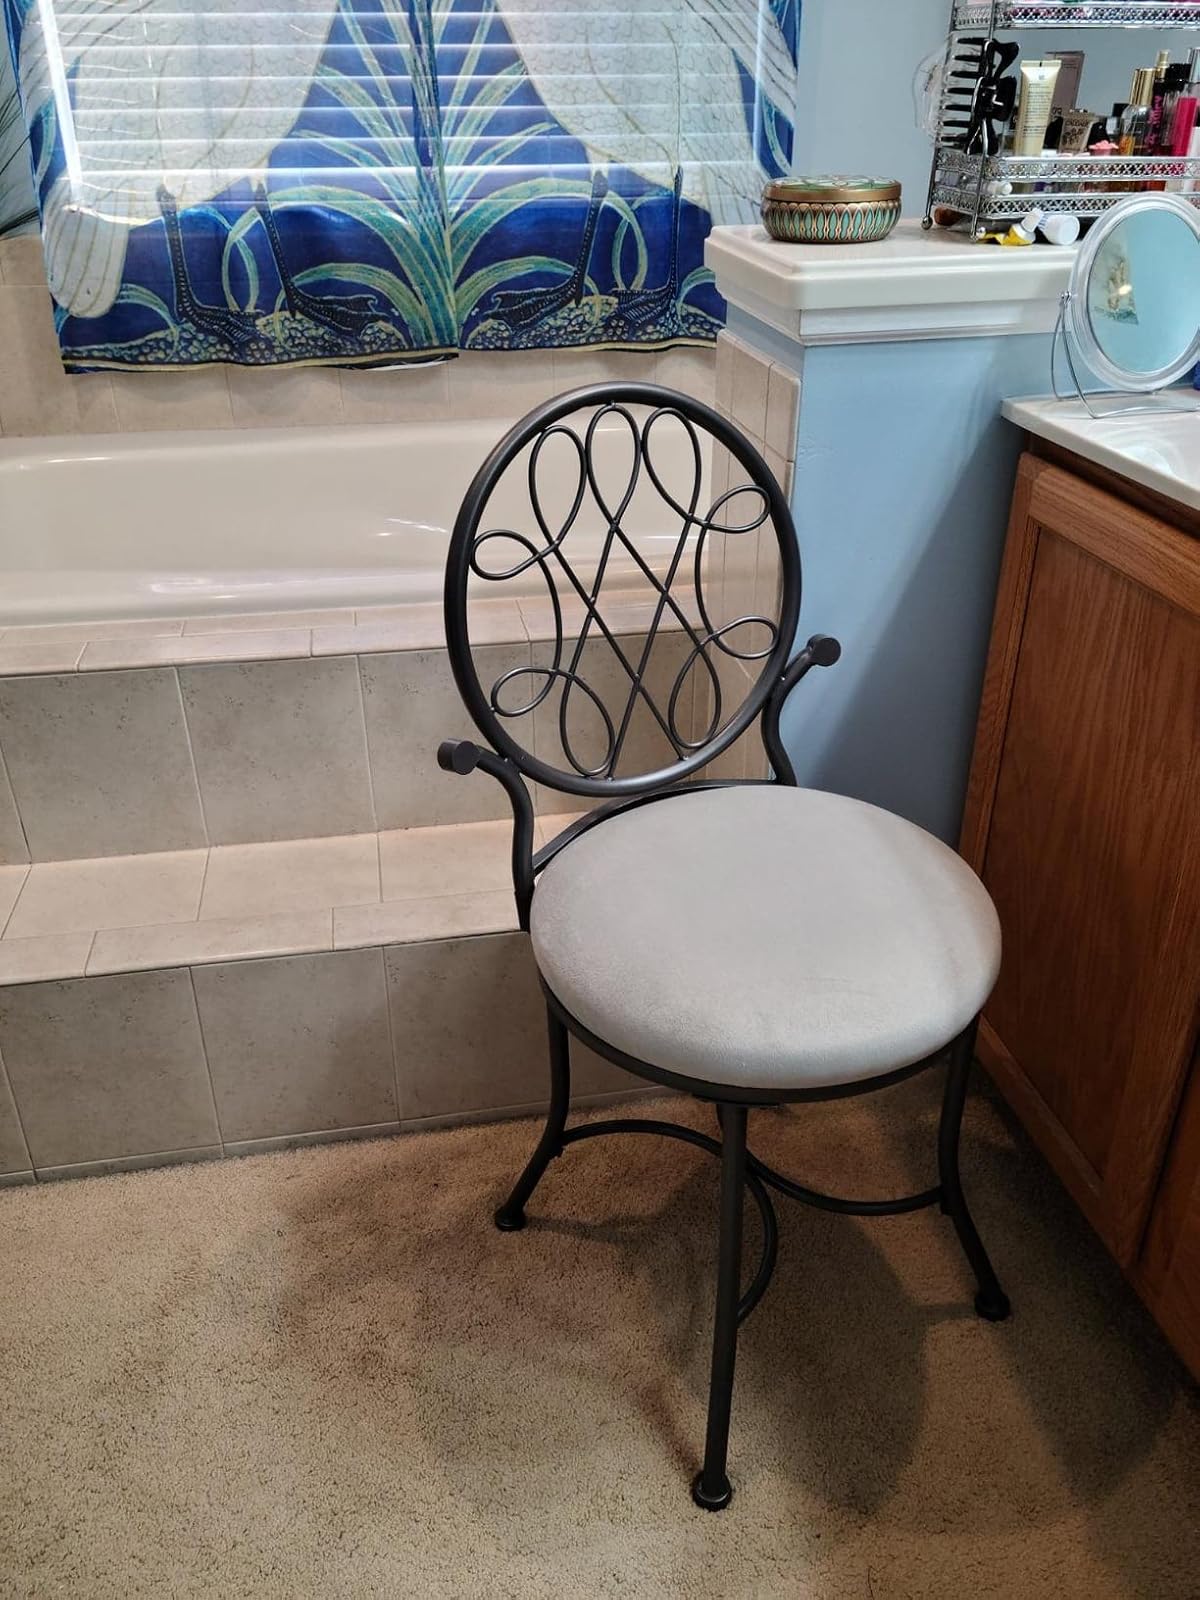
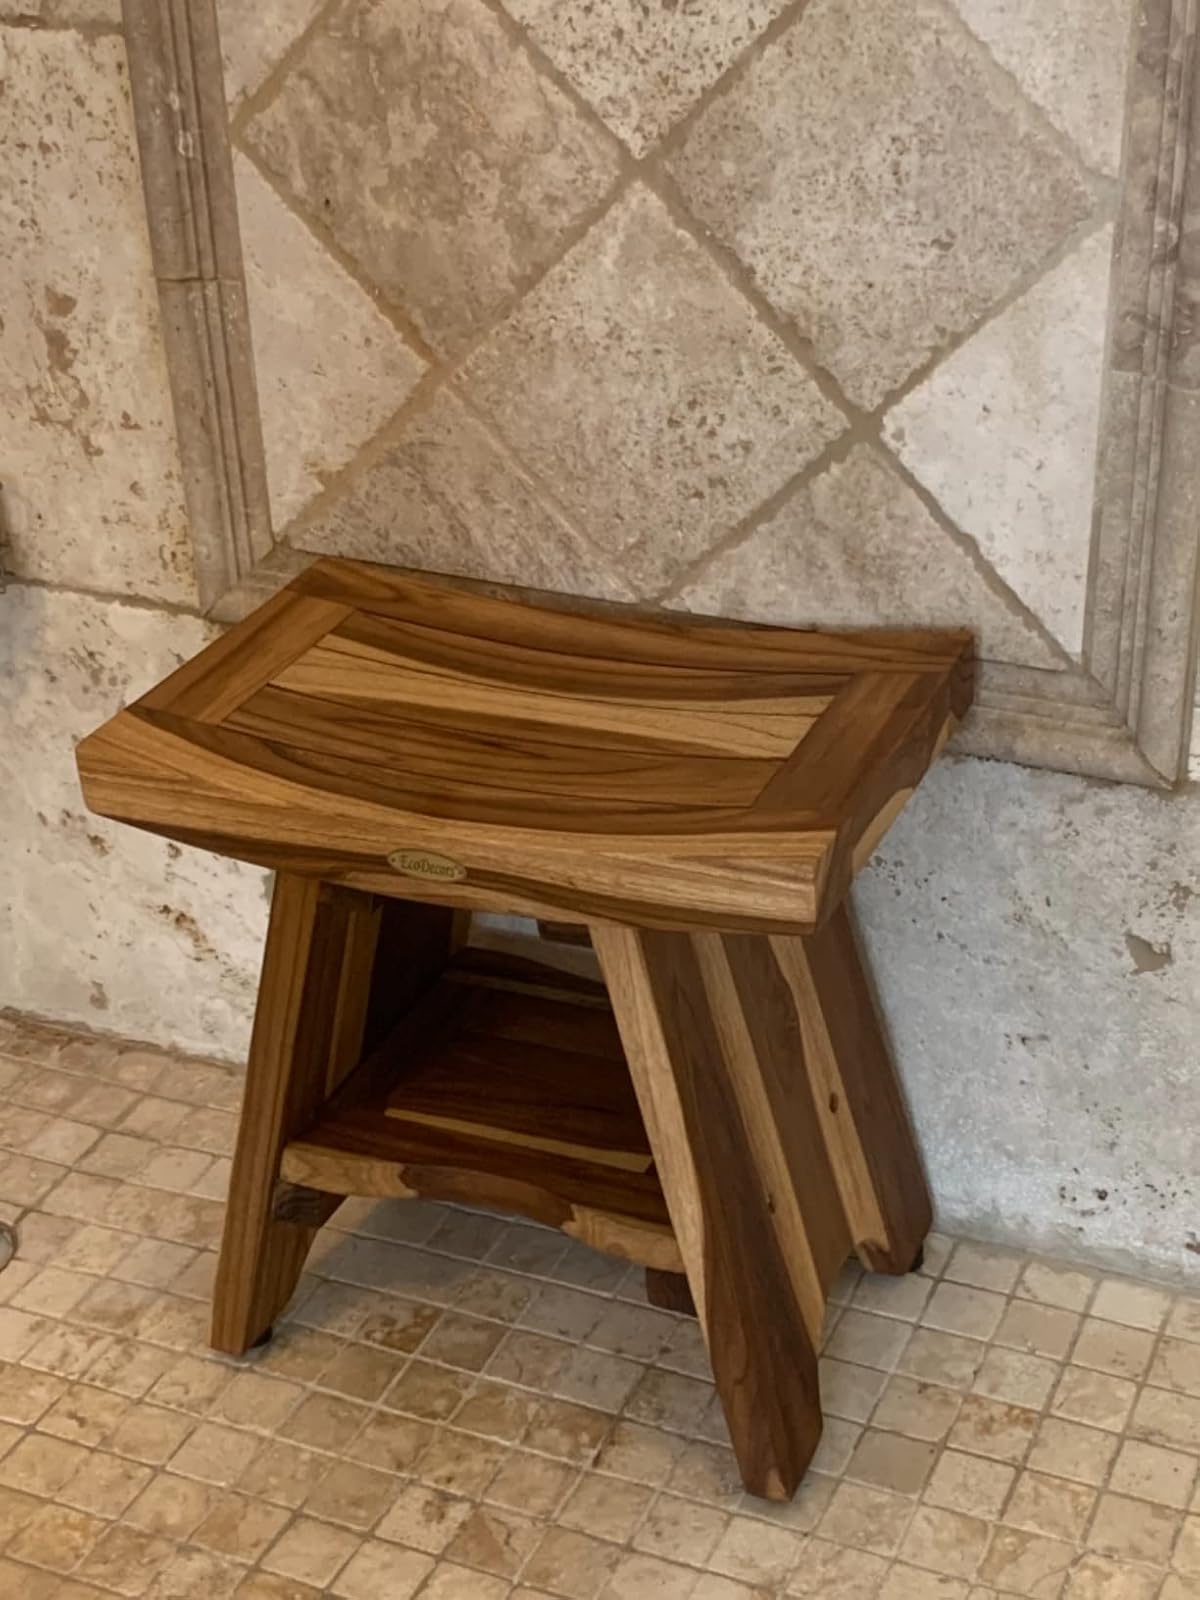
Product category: stool
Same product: no